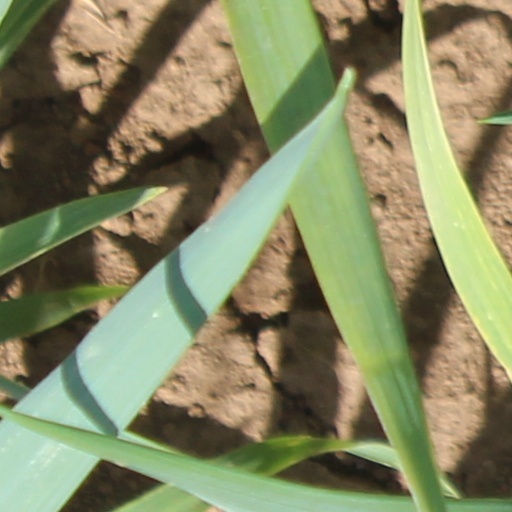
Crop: wheat